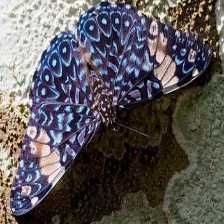
Species: RED CRACKER